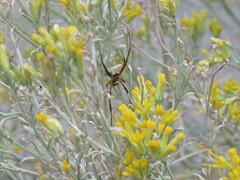
Species: Lactrodectus_hesperus